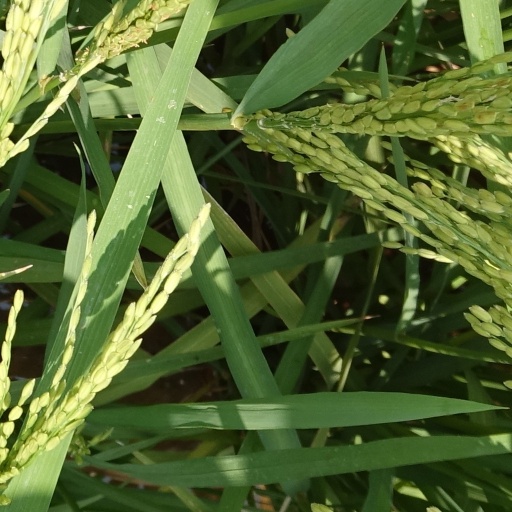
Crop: rice